Too Much Happiness

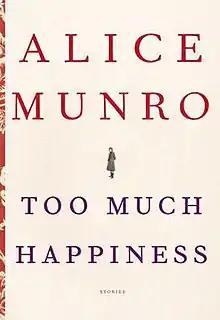
First edition cover design

Too Much Happiness is a short story collection by Canadian writer Alice Munro, published on August 25, 2009 by McClelland and Stewart's Douglas Gibson Books imprint. The title story is a fictional retelling of the life of the 19th century Russian mathematician and writer Sofia Kovalevskaya. The book contains ten short stories. Each story outlines the core of its protagonist by narrating selected scenes of that character's life.